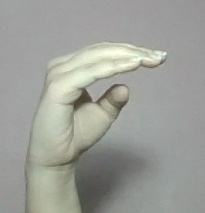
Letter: jeem